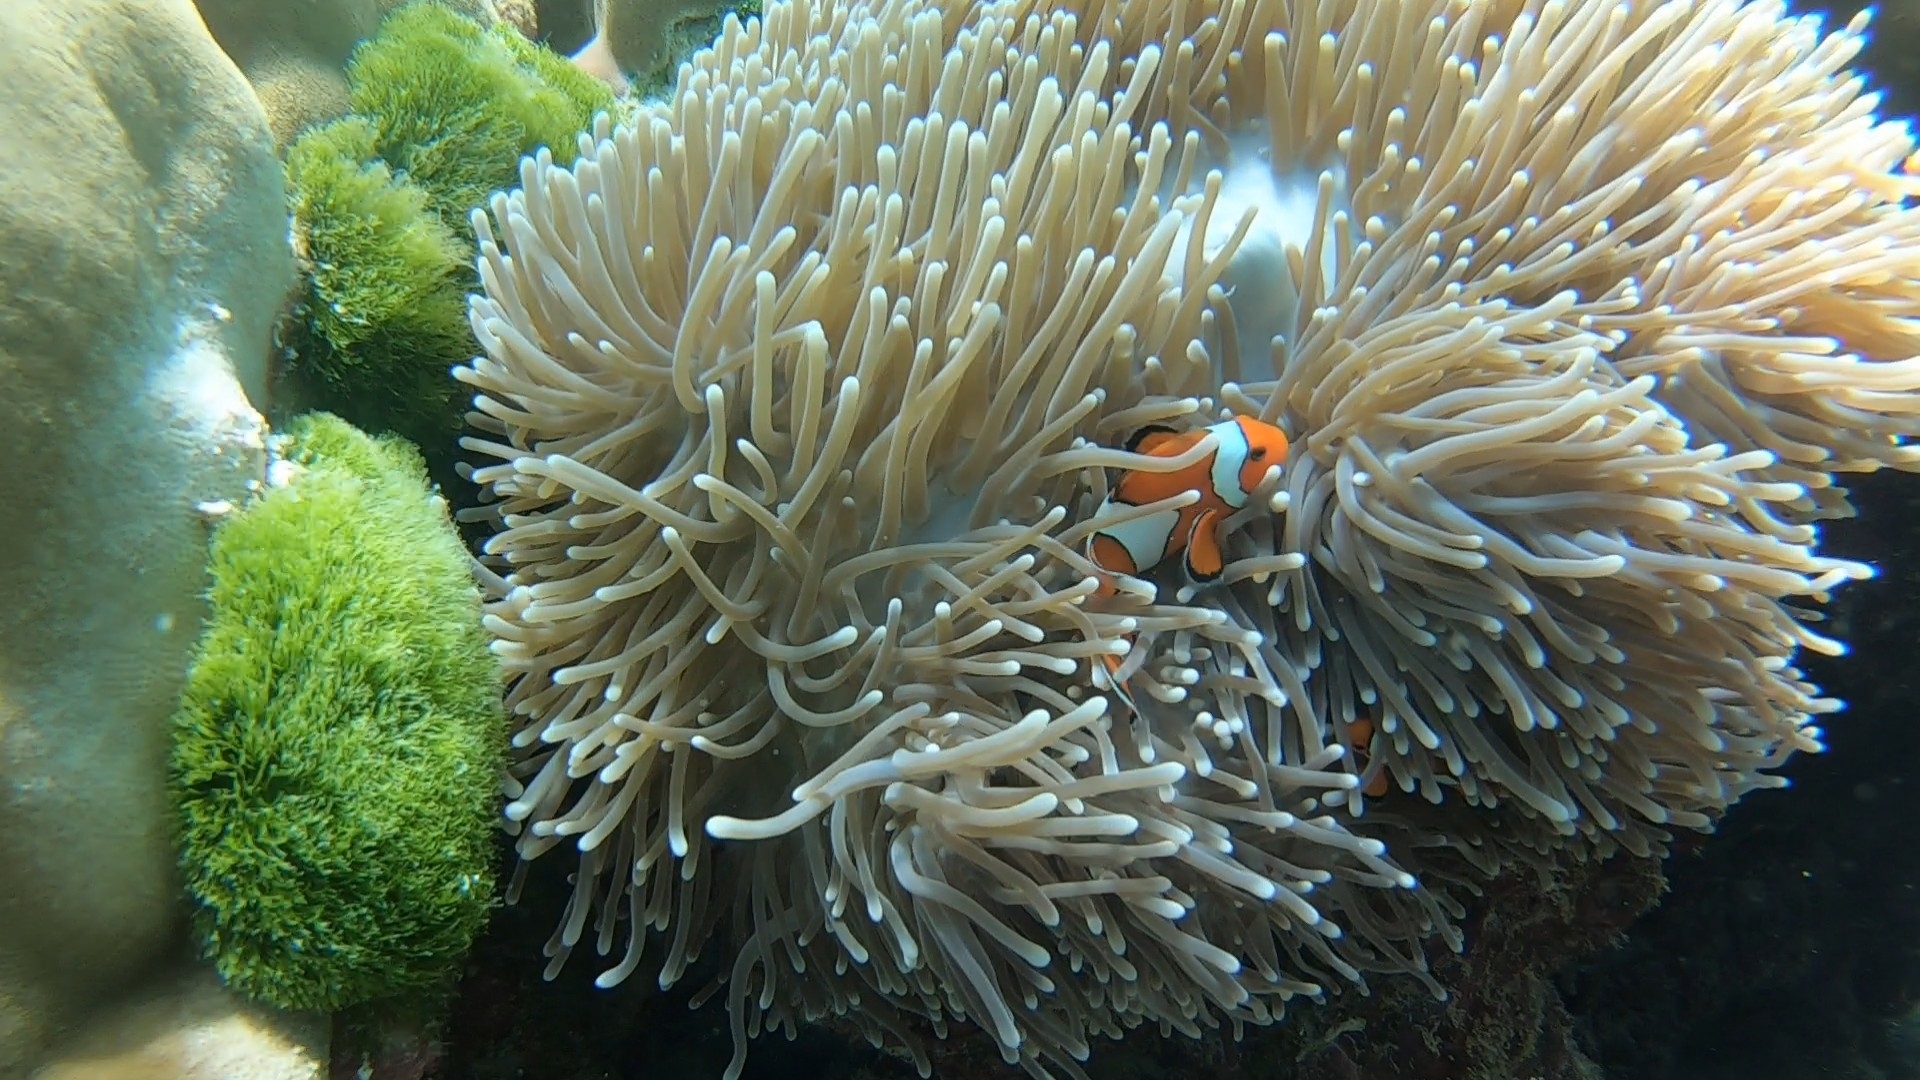
Amphiprion ocellaris (Ocellaris Anemonefish)